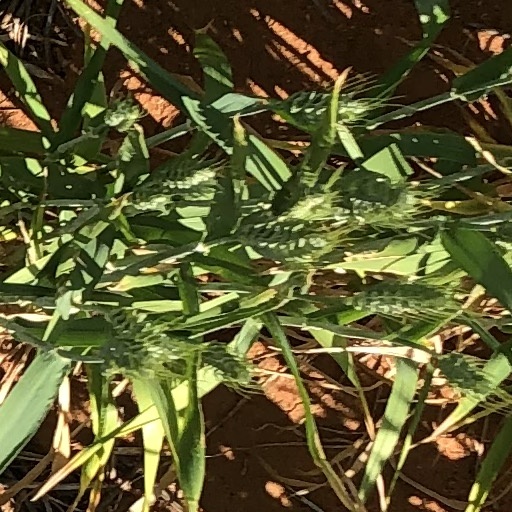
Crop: wheat